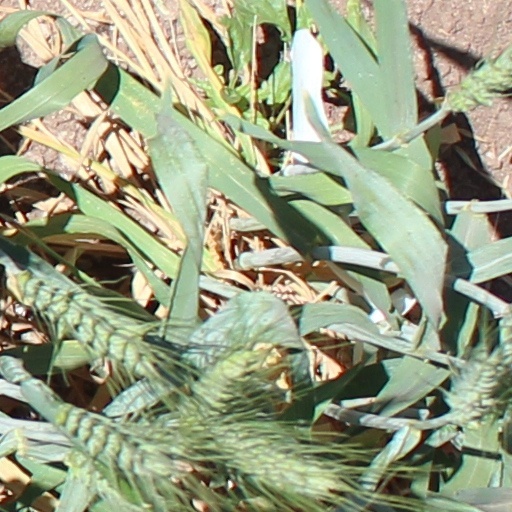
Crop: wheat